Ribbon work

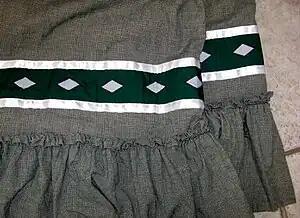
Simple, rattlesnake design ribbon work on skirt by Ardina Moore (Quapaw-Osage)

The ribbons are layered on top of each other with pieces cut out to create optically active designs from both positive and negative space. The ribbons' edges are sewn with needles and cotton thread – later, with nylon thread. Designs and colors may be significant to particular clans. Specific patterns are passed from mother to daughters within families. Design elements can include floral designs, diamonds, stepped diamonds, crescents, hearts, circles, and double-curves.